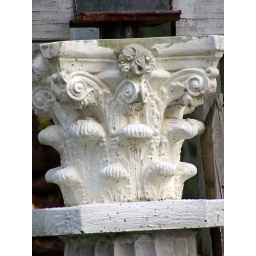
Old stone house in disrepair.